Friedrich Wilhelm von Steuben

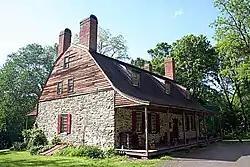
Mount Gulian, Fishkill, NY

In 1780, Steuben sat on the court-martial of British Major John André, captured and charged with espionage in conjunction with the defection of General Benedict Arnold. He later traveled with Nathanael Greene, the new commander of the Southern campaign. He quartered in Virginia, since U.S. supplies and soldiers would be provided to the army from there. Steuben would help in the defense of Virginia with approximately 1,000 militia fighting a delaying action in the Battle of Blandford. During the spring of 1781, he aided Greene in the campaign in the South, culminating in the delivery of 450 Virginia Continentals to Lafayette in June.